Hermannskogel

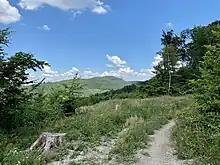
Hermannskogel seen from the southwest

The Hermannskogel is a forested ridge in the Wienerwald. It is both the highest point in the Kahlengebirge and in the city of Vienna. The Hermannskogel is part of a north-eastern chain of foothills belonging to the eastern Alps. It is composed of flysch containing quartz, limestone, marl, and other conglomerates. The many cliff-like layers on the south-western approach to the Hermannskogel clearly show the hill's geological make-up.